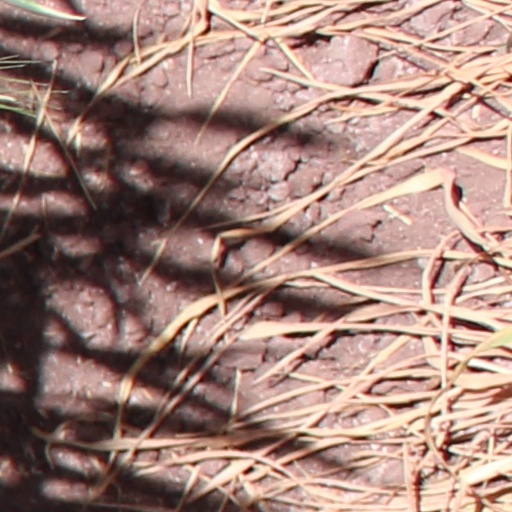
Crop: wheat